Société Mokta El Hadid

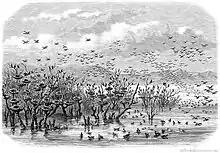
Lake of Fetzara in 1857 before being drained by the company

When it started operation the lake's surface elevation would have reached in winter, with an area of .